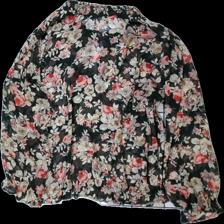
View: back
Type: Top
Category: Ladies
Brand: Not in the list
Brand text on label: Stories
Colors: Black, Red, Brown
Material: 100% polyester
Pattern: Transparent
Cut: Tight
Size: L
Season: All
Price range: 50-100
Recommended usage: Reuse
Description: genomskinlig top med blomtryck